Toronto Rock

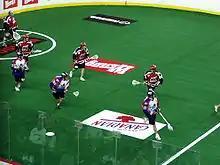
The Rock playing against the Calgary Roughnecks during the Rock's final game of the 2005 NLL season

In 2005, the Rock defeated the Rochester Knighthawks in the East Division Final by a score of 12–10 in front of approximately 17,200 fans at the Air Canada Centre. The Rock went on to defeat the Arizona Sting with a 19–13 win in front of an NLL record crowd of 19,432, becoming NLL champions for the fifth time in seven years and solidifying their distinction as an NLL dynasty. Colin Doyle was named league MVP, the second straight year that the award was won by a Rock player.